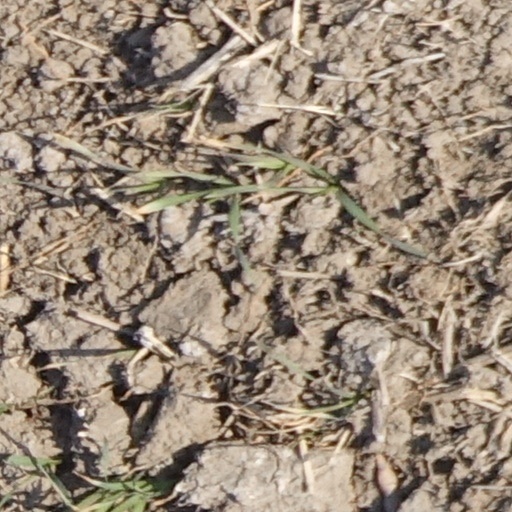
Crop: wheat